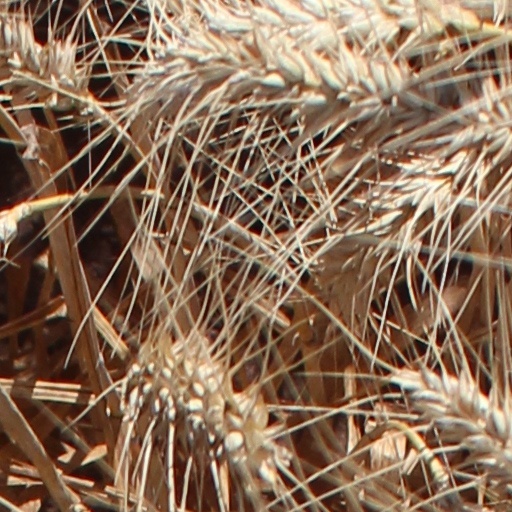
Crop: wheat